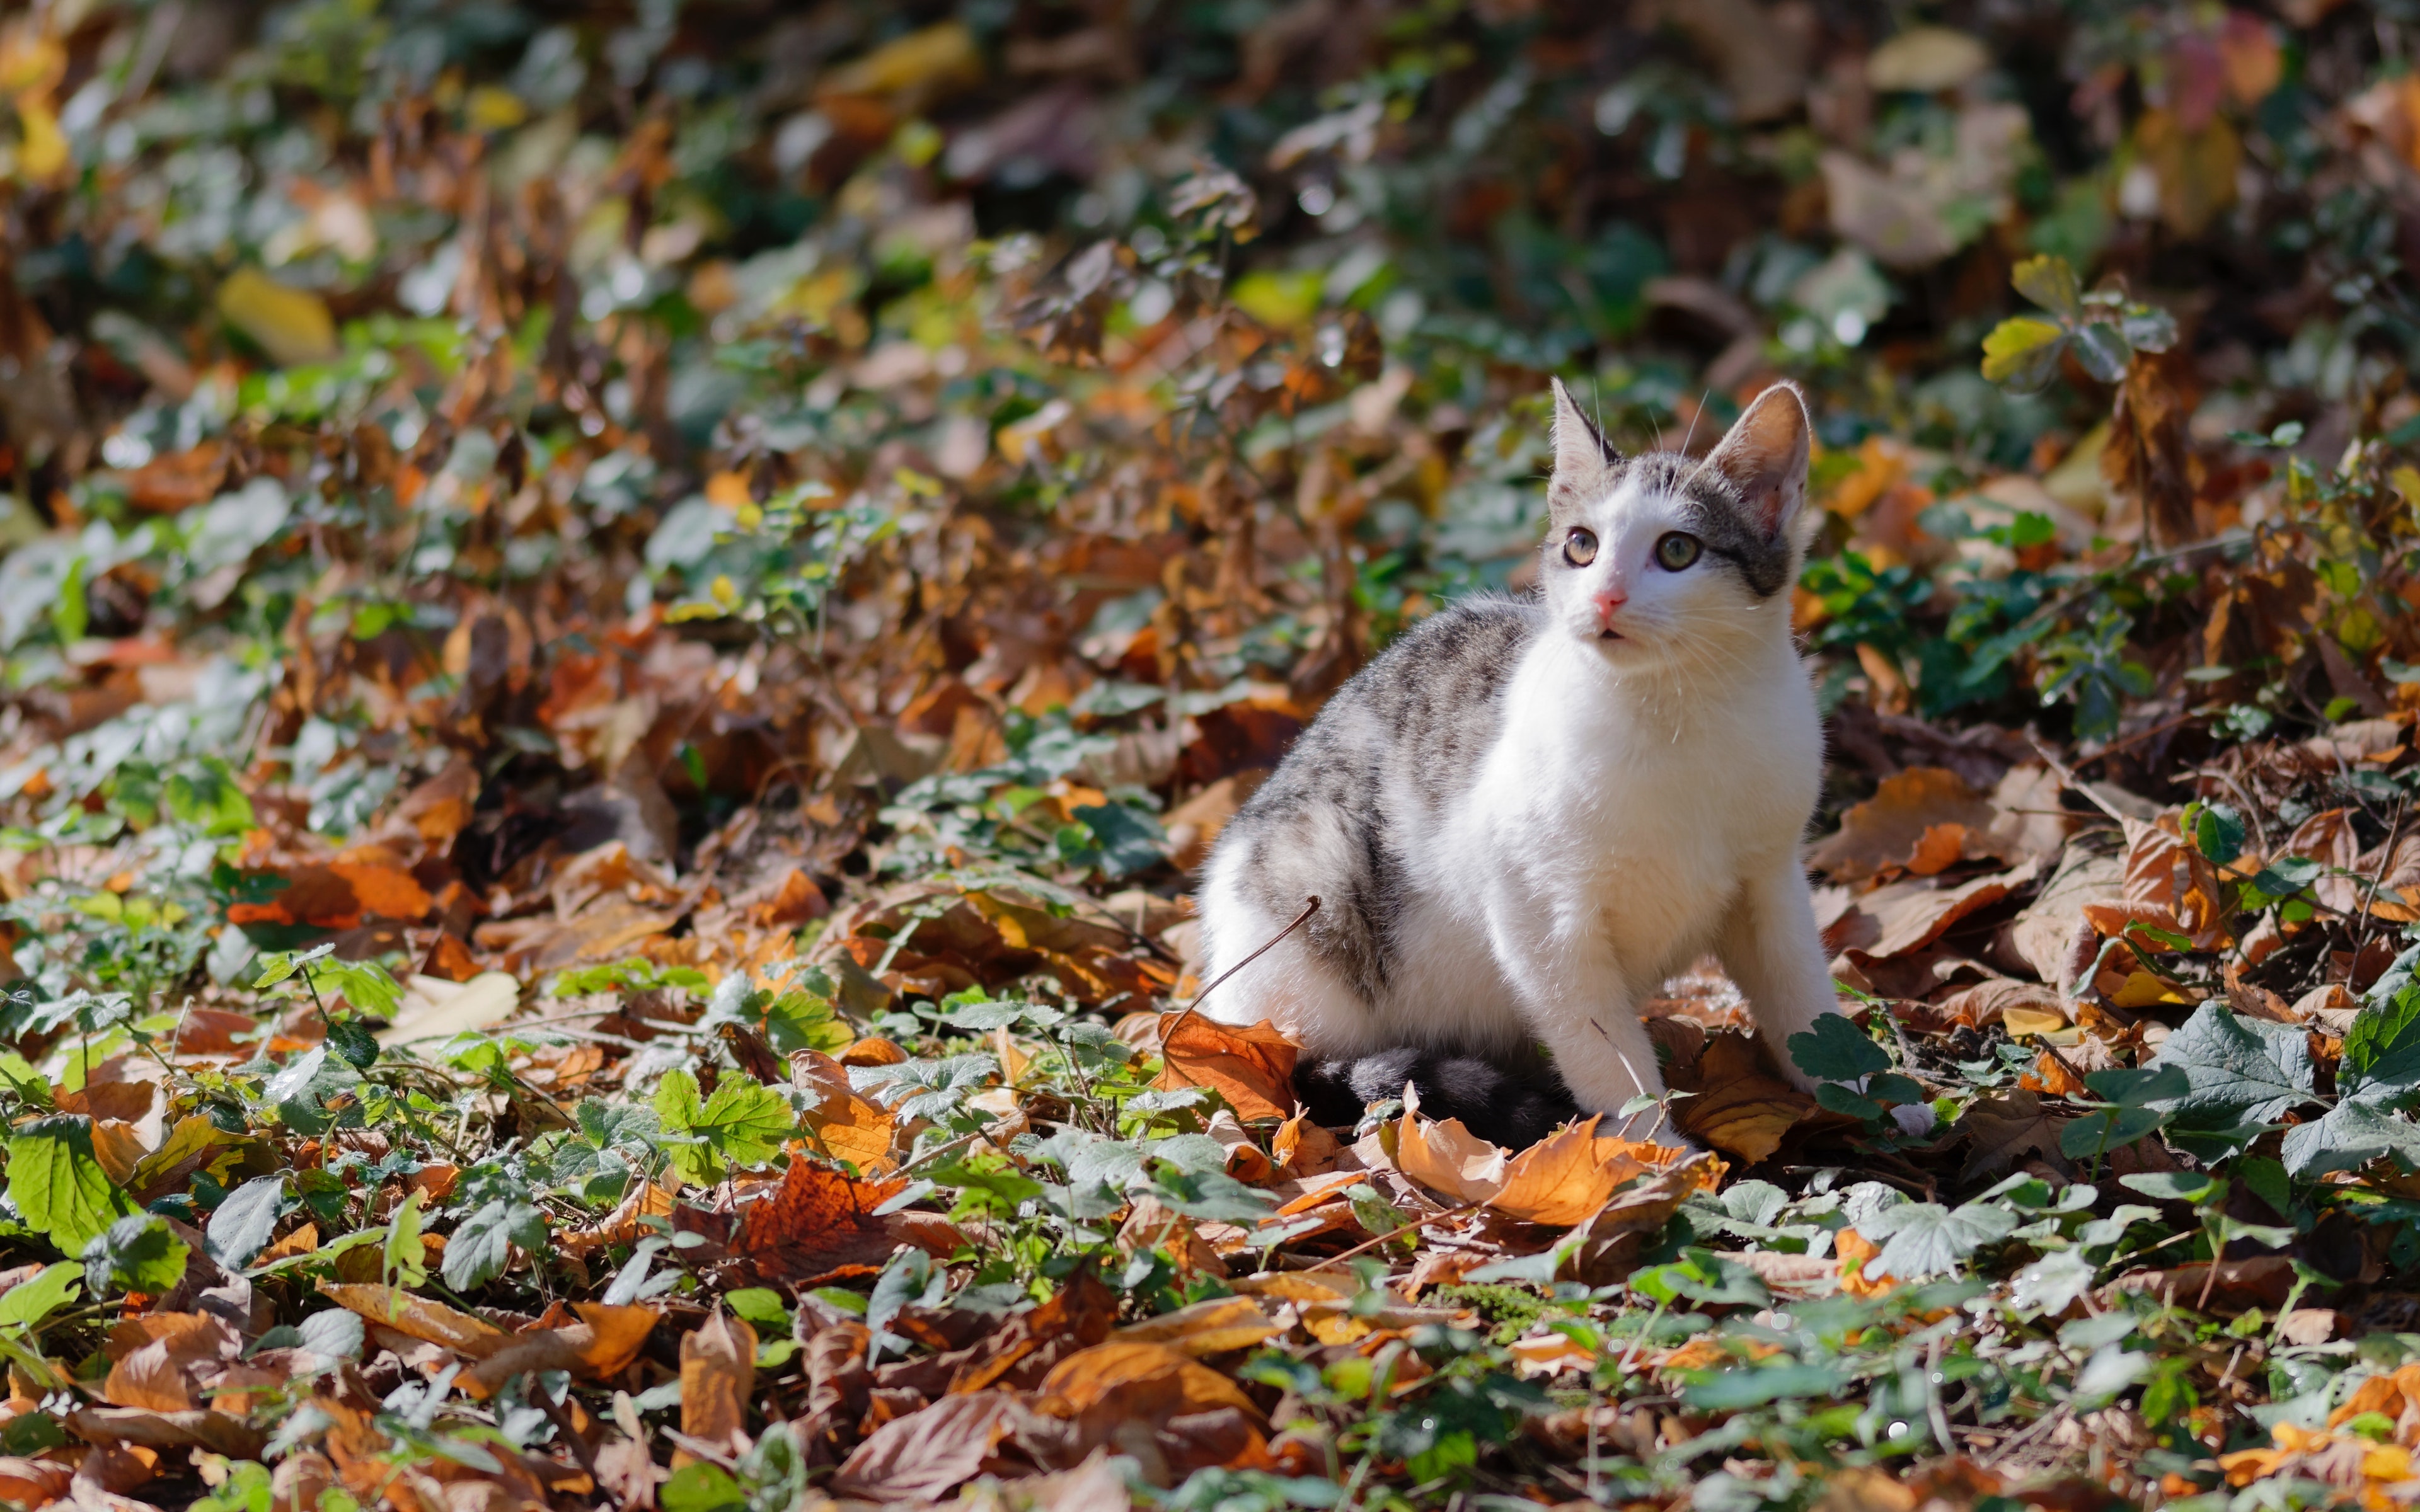
leaf, mammal, fauna, wildlife, cat, whiskers, grass, autumn, squirrel, plant, small to medium sized cats, chipmunk, tree, deciduous, tail, rodent